Alan Smolinisky

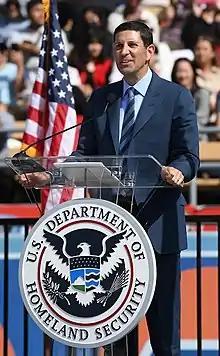
Smolinisky delivers address to thousands of new U.S. Citizens at Dodger Stadium.

Alan Smolinisky is an American entrepreneur/investor and part-owner of the Los Angeles Dodgers Major League Baseball franchise. In June 2022, Smolinisky partnered with Nike founder Phil Knight and submitted an offer of more than $2 billion to purchase the Portland Trail Blazers National Basketball Association franchise.